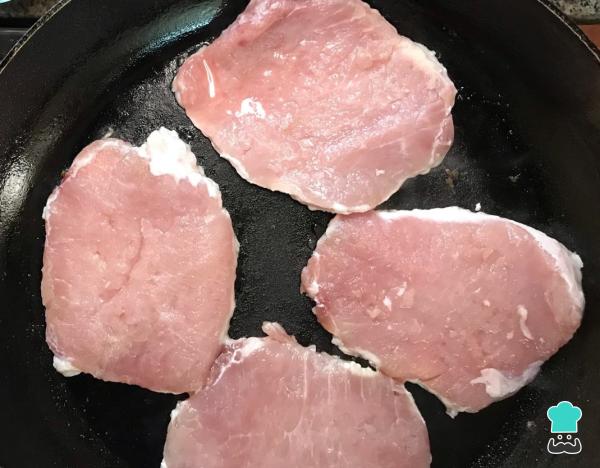
Para empezar a preparar estas sencillas, pero deliciosas, arepas llaneras, calienta una sartén antiadherente con un poco de aceite. En ella, agrega la carne y baja el fuego a medio. Cocínala 7 minutos y dale la vuelta. Deja que se cocine otros 7 minutos más.Truco: puedes reemplazarla por carne vacuna.